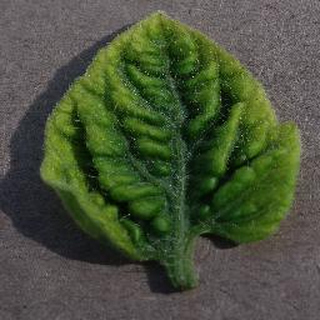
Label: tomato_yellow_leaf_curl_virus